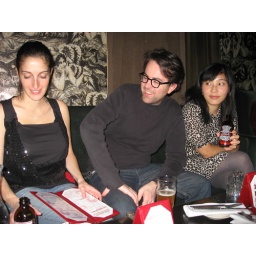
best seats in the house